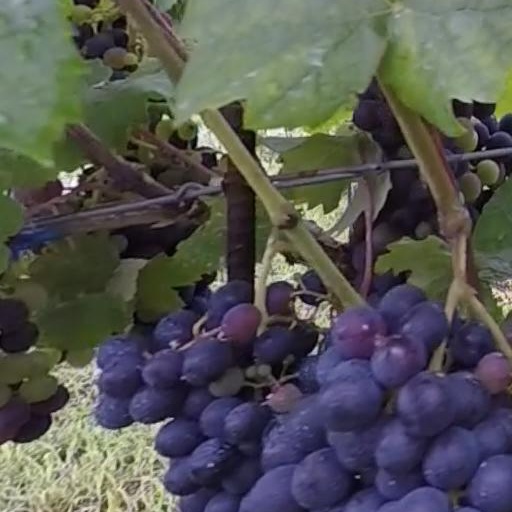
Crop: grape